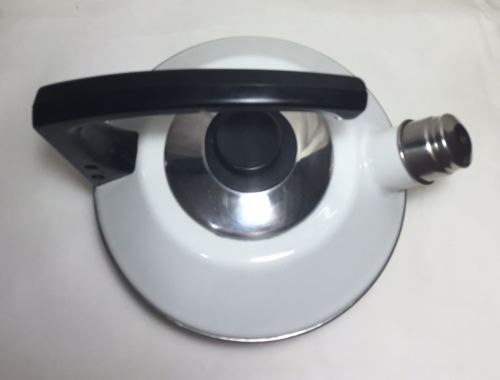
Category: kettle